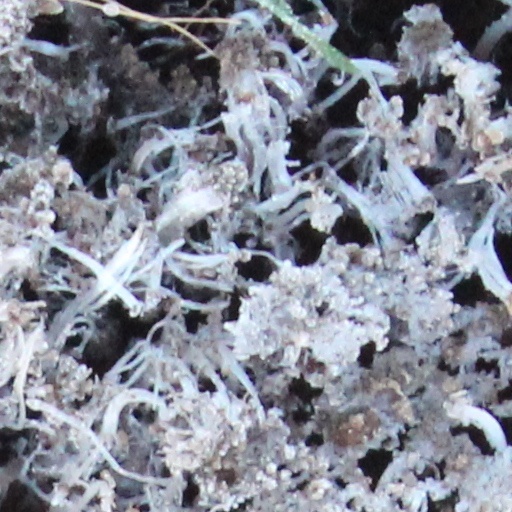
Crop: wheat